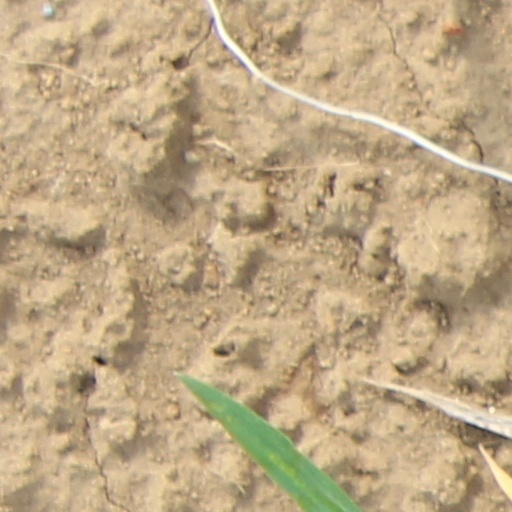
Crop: wheat